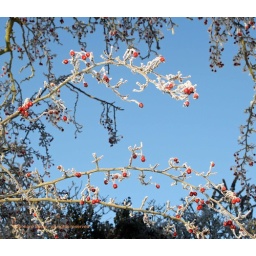
Frosted hawthorn twigs &amp;amp; berries against blue sky